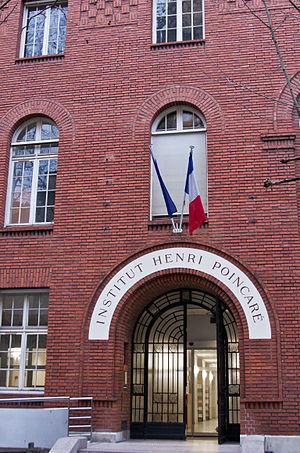
Entrée principale de l'Institut Henri-Poincaré